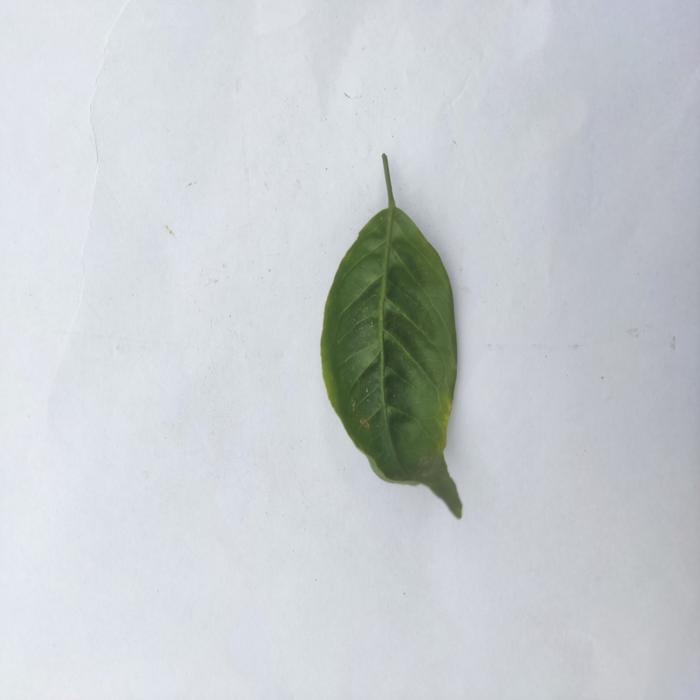
Crop: Aegle Marmelos
Leaf condition: Leaf_Curl